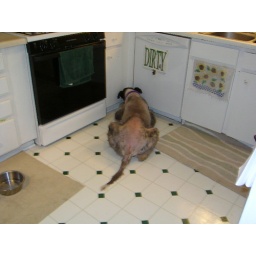
Someone licked his food bowl all the way across the floor and under the edge of the dishwasher!